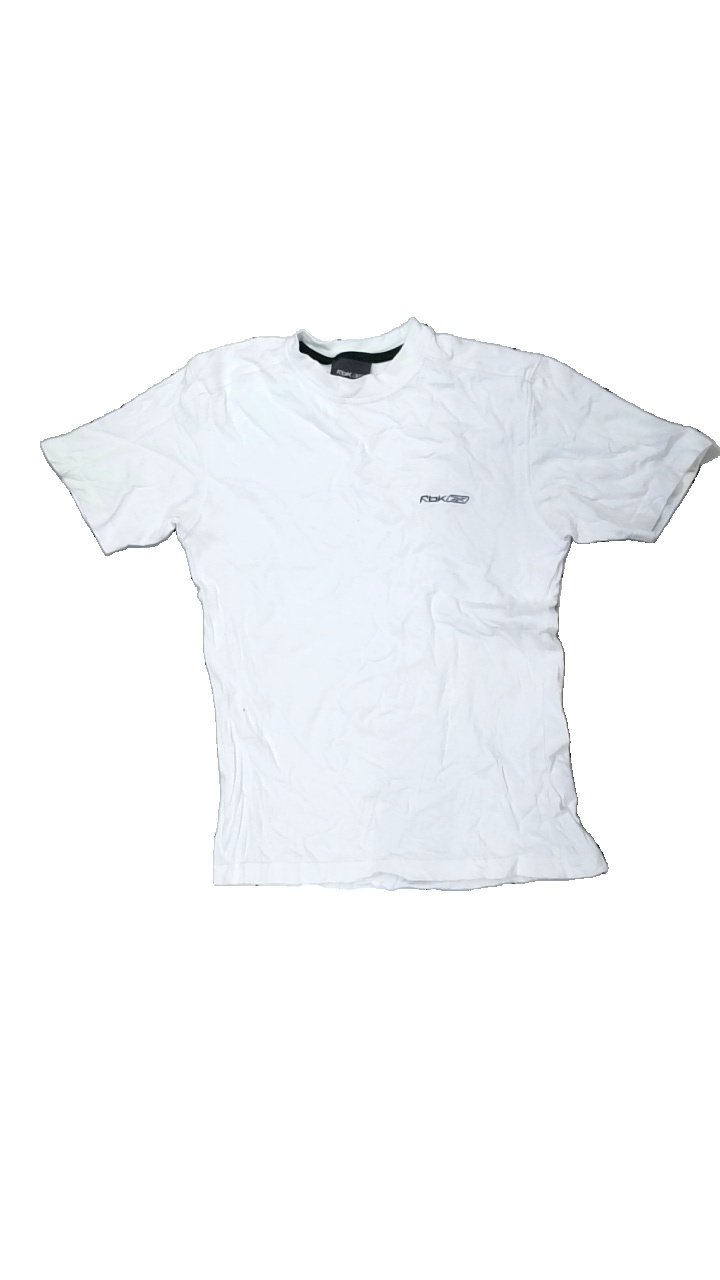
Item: T-shirt (Men)
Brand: Reebok
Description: vit t-shirt med logga fram, urtvättad, sned i söm
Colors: White, Black
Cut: Regular
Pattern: Logo print
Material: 100% cotton
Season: All
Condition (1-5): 2
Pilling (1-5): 2
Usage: Export
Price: <50